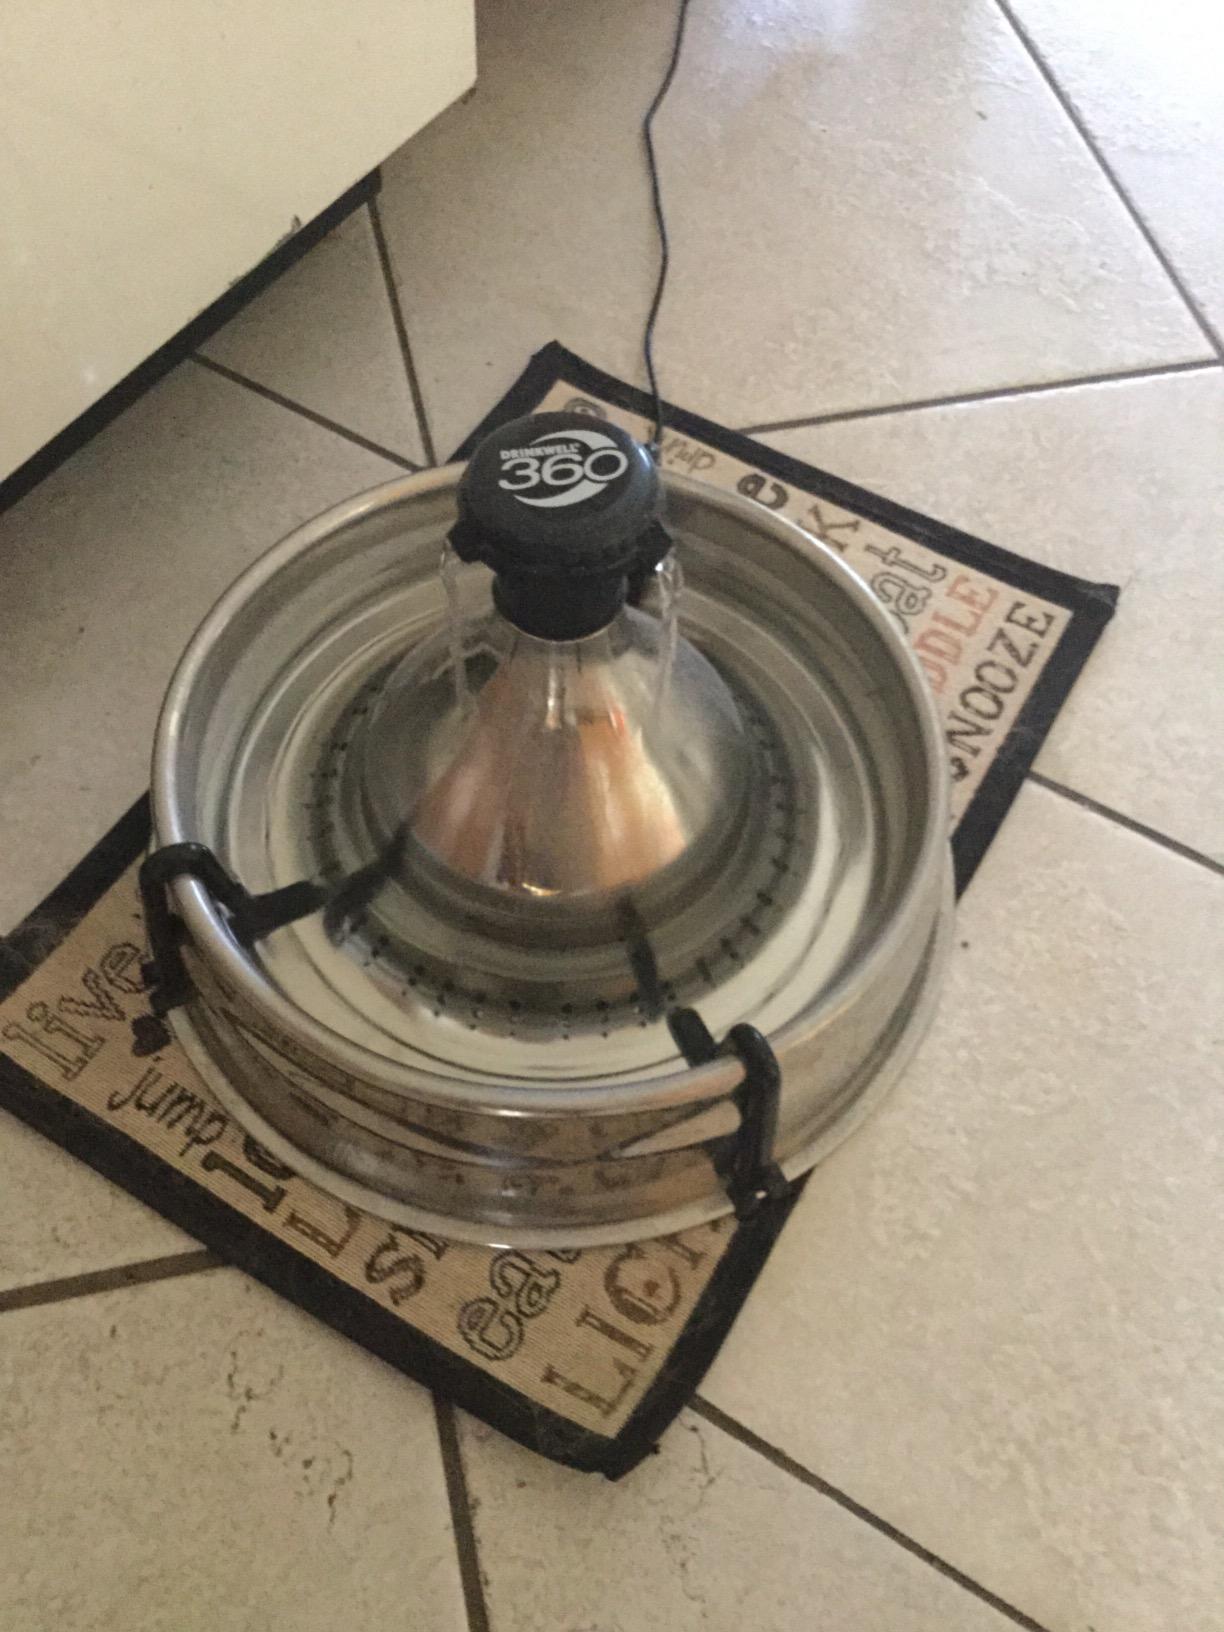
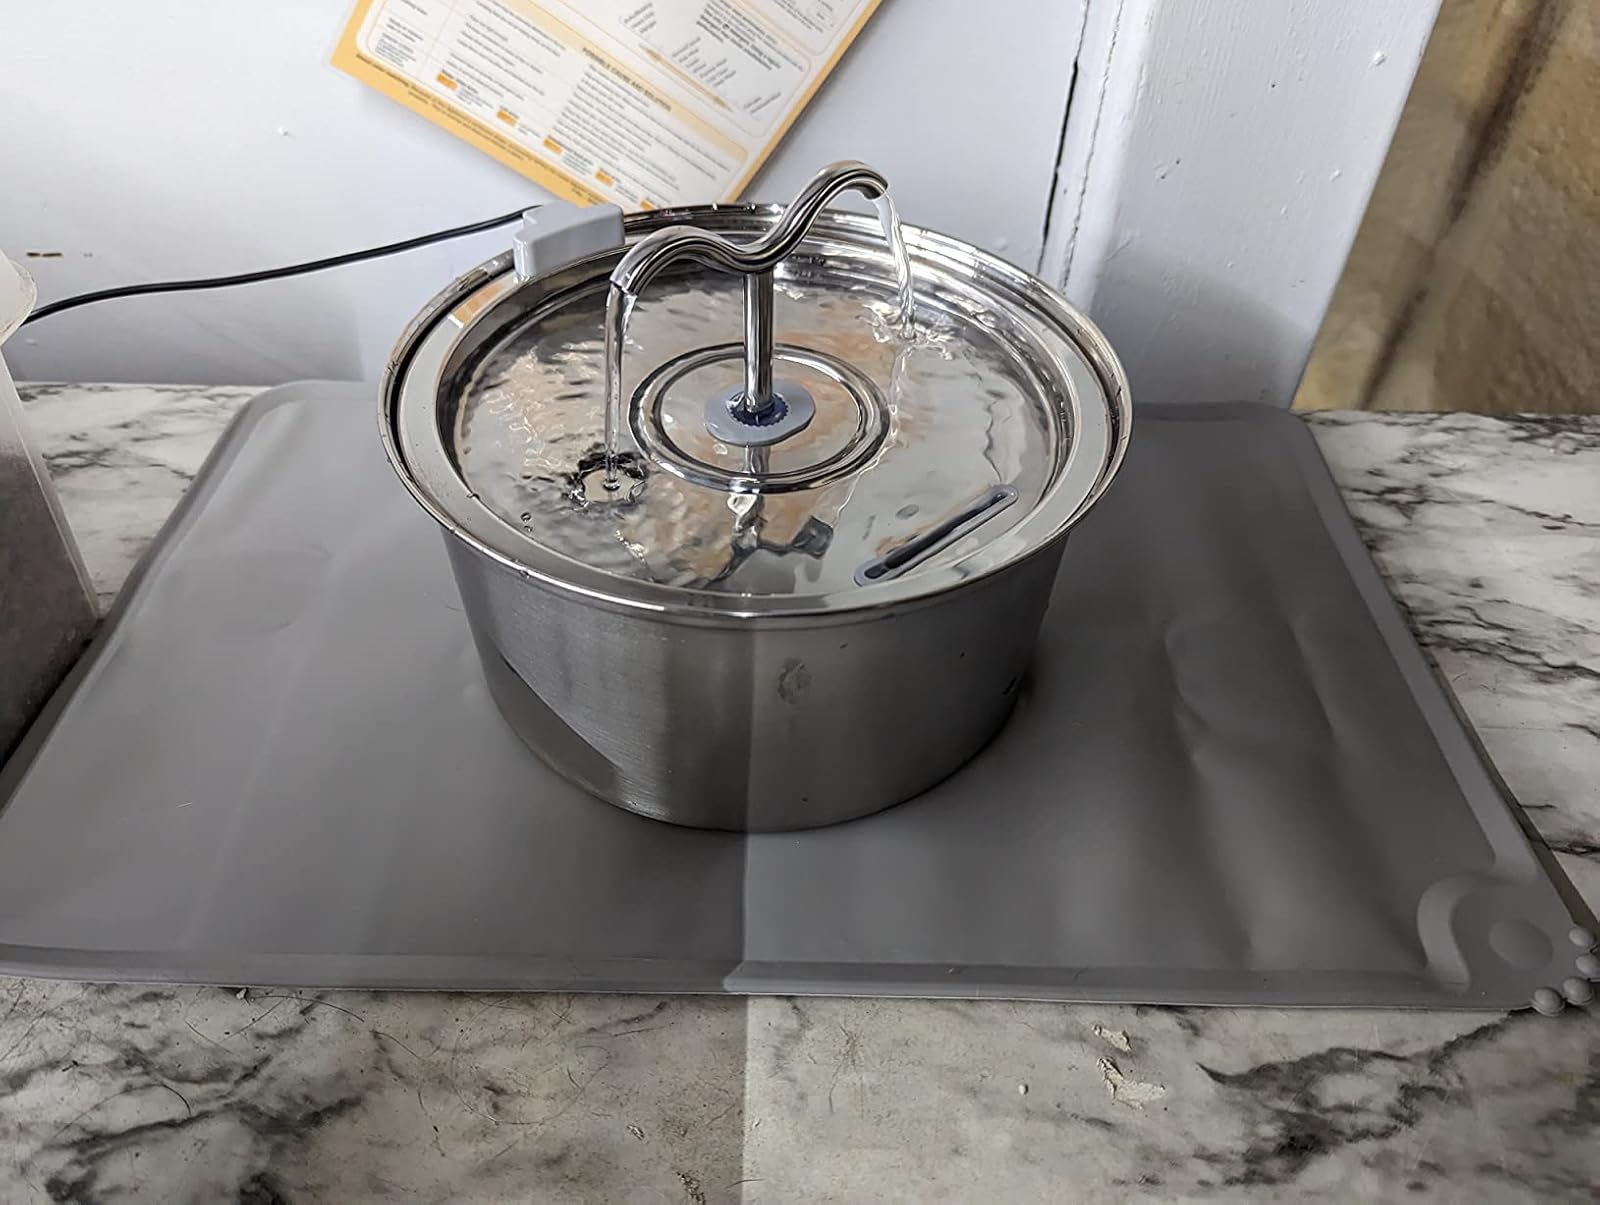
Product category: items_bowl
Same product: no